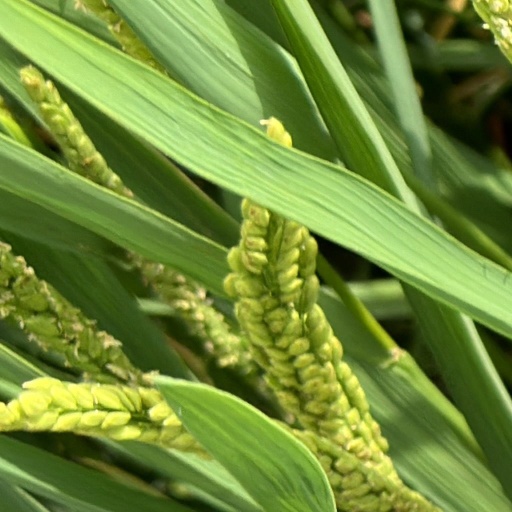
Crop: rice